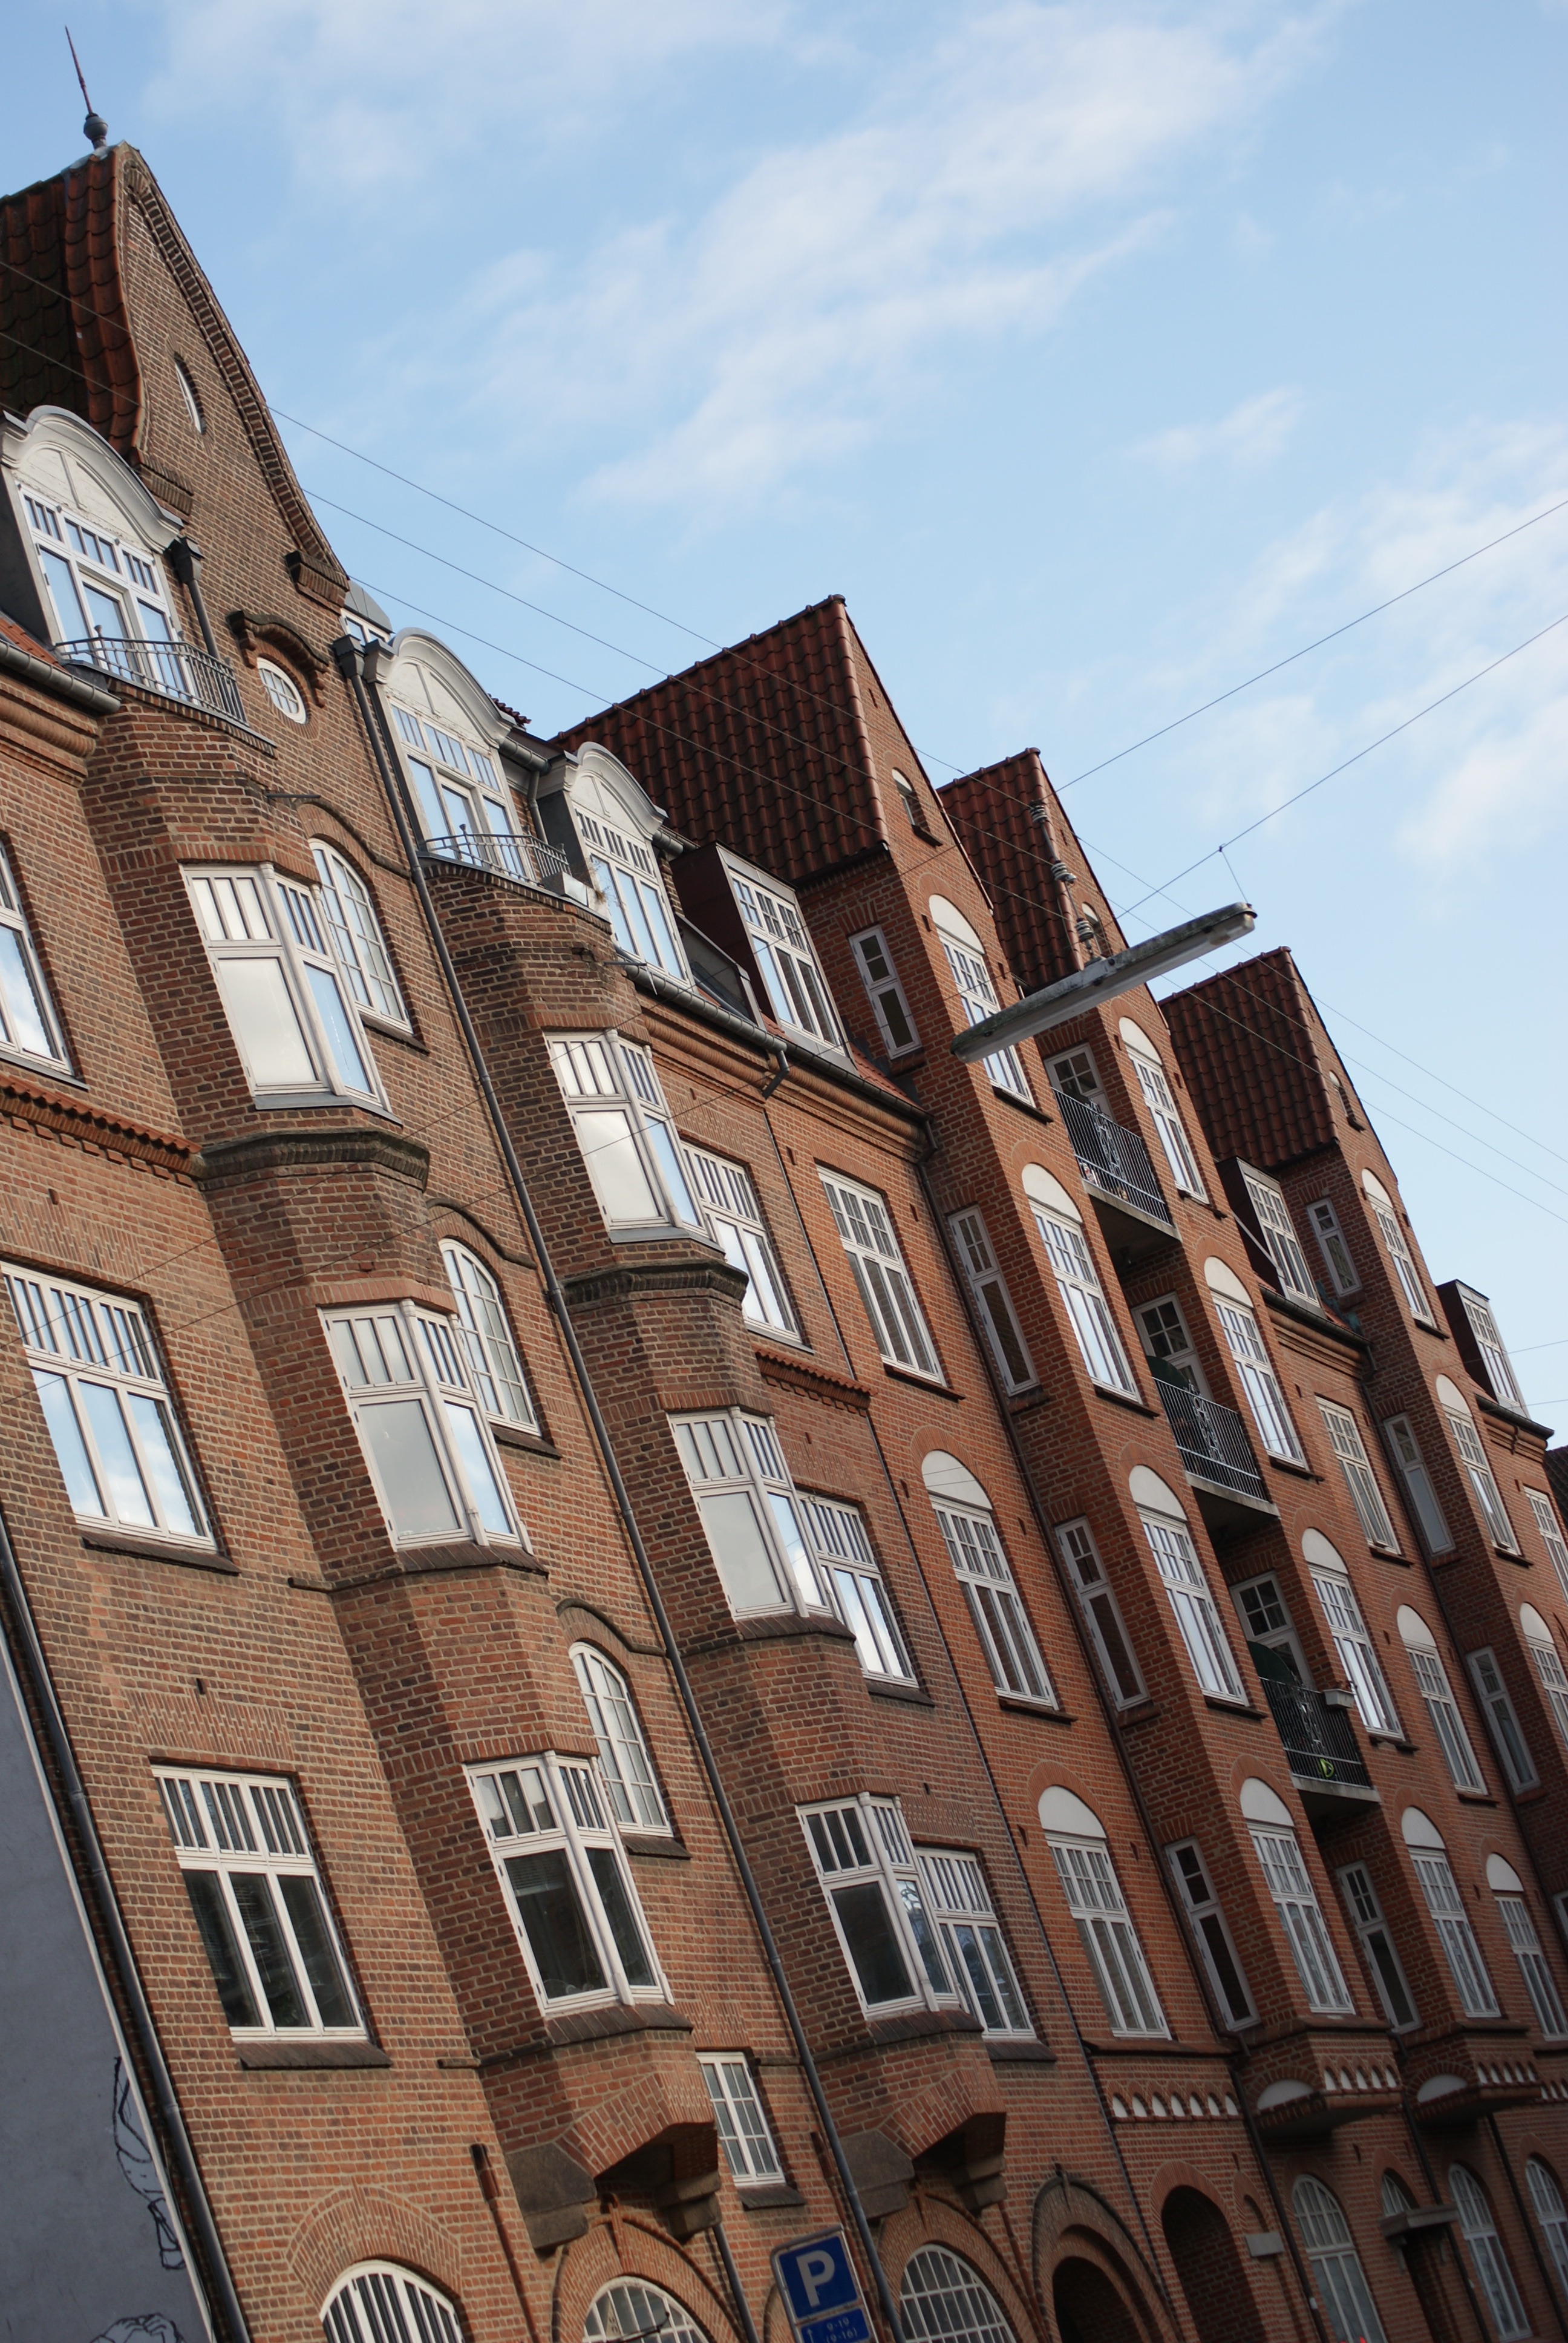
architecture, house, roof, building, city, skyscraper, wall, cityscape, downtown, landmark, facade, property, brick, tower block, block, denmark, shape, kamienica, neighbourhood, osiedle, multi family building, urban area, residential area, human settlement